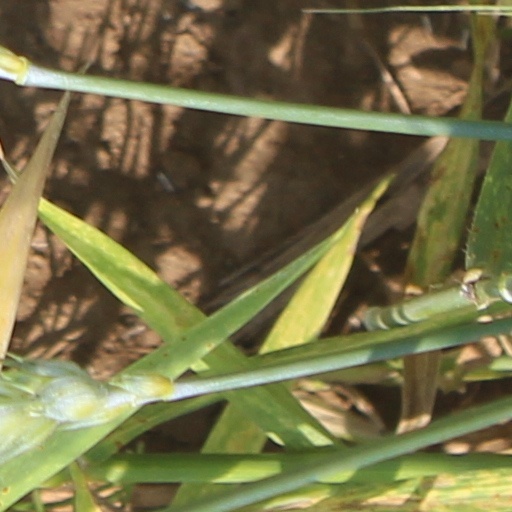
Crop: wheat